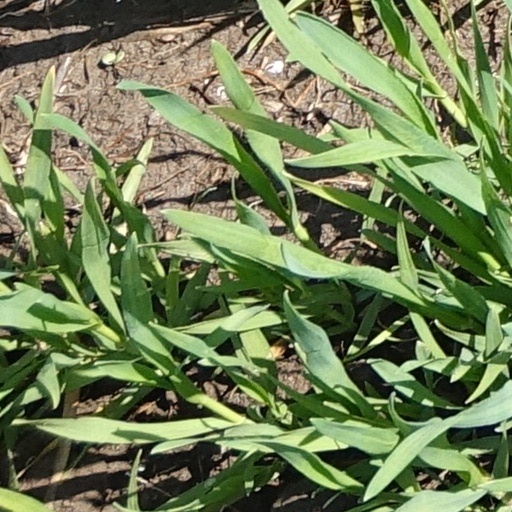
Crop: wheat